Architecture of Manchester

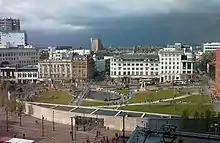
Piccadilly Gardens, redesigned by Tadao Ando in the early 2000s

Manchester has a number of squares, plazas and shopping streets many of which are pedestrianised and other streets have Metrolink or bus priority.